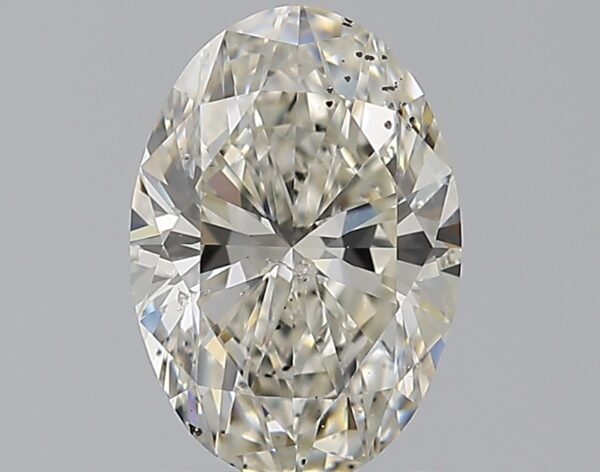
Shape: oval
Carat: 1.01
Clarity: SI2
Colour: J
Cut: EX
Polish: EX
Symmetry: VG
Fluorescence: ST
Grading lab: GIA
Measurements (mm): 8.06 x 5.56 x 3.53